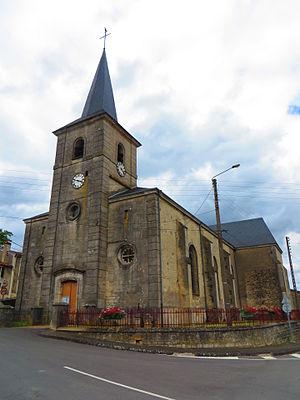
Sommedieue L'église Saint-Jean-Baptiste
Sommedieue est une commune française située dans le département de la Meuse, en région Grand Est.